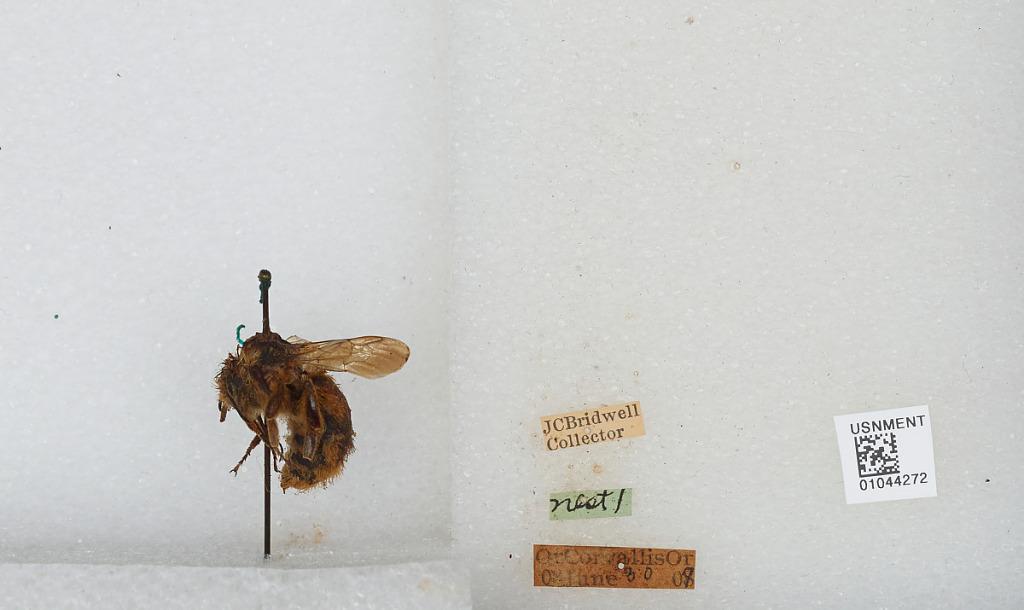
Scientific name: Bombus sp.
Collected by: J. Bridwell
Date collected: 1907-6-30
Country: United States
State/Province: Oregon
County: Benton
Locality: Corvallis
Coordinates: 44.57, -123.28